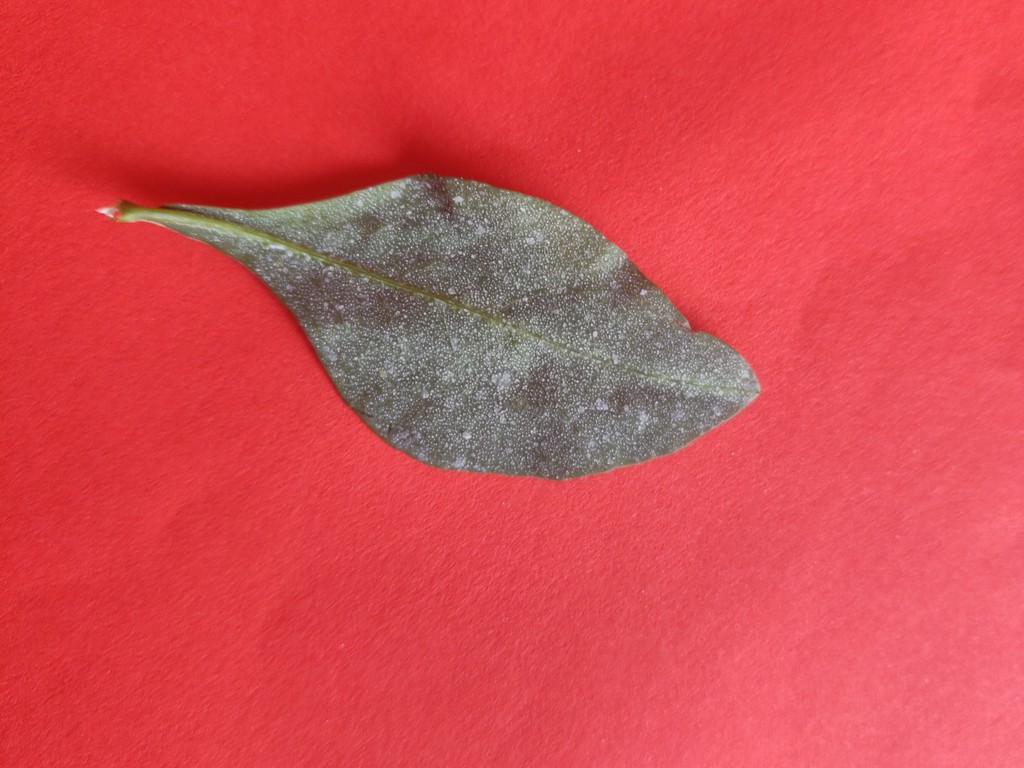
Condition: Unhealthy
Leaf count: single
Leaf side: back